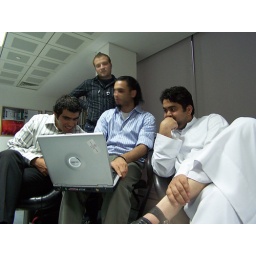
hh on the right farid on the left, tamer sitting in the middle and kerem standing